Bald Head Creek Boathouse

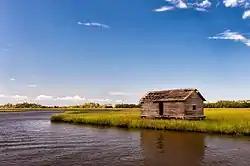
Bald Head Creek Boathouse, June 2013

Bald Head Creek Boathouse is a historic boathouse located at the mouth of the Cape Fear River at Smith's Island, Brunswick County, North Carolina. It was built in 1915 by the United States Lighthouse Service. It is a one-story, side-gabled weathered frame structure. It sits among salt marshes on wooden pilings.